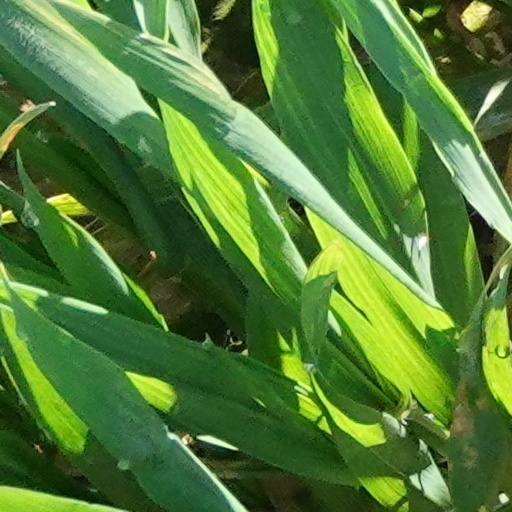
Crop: wheat